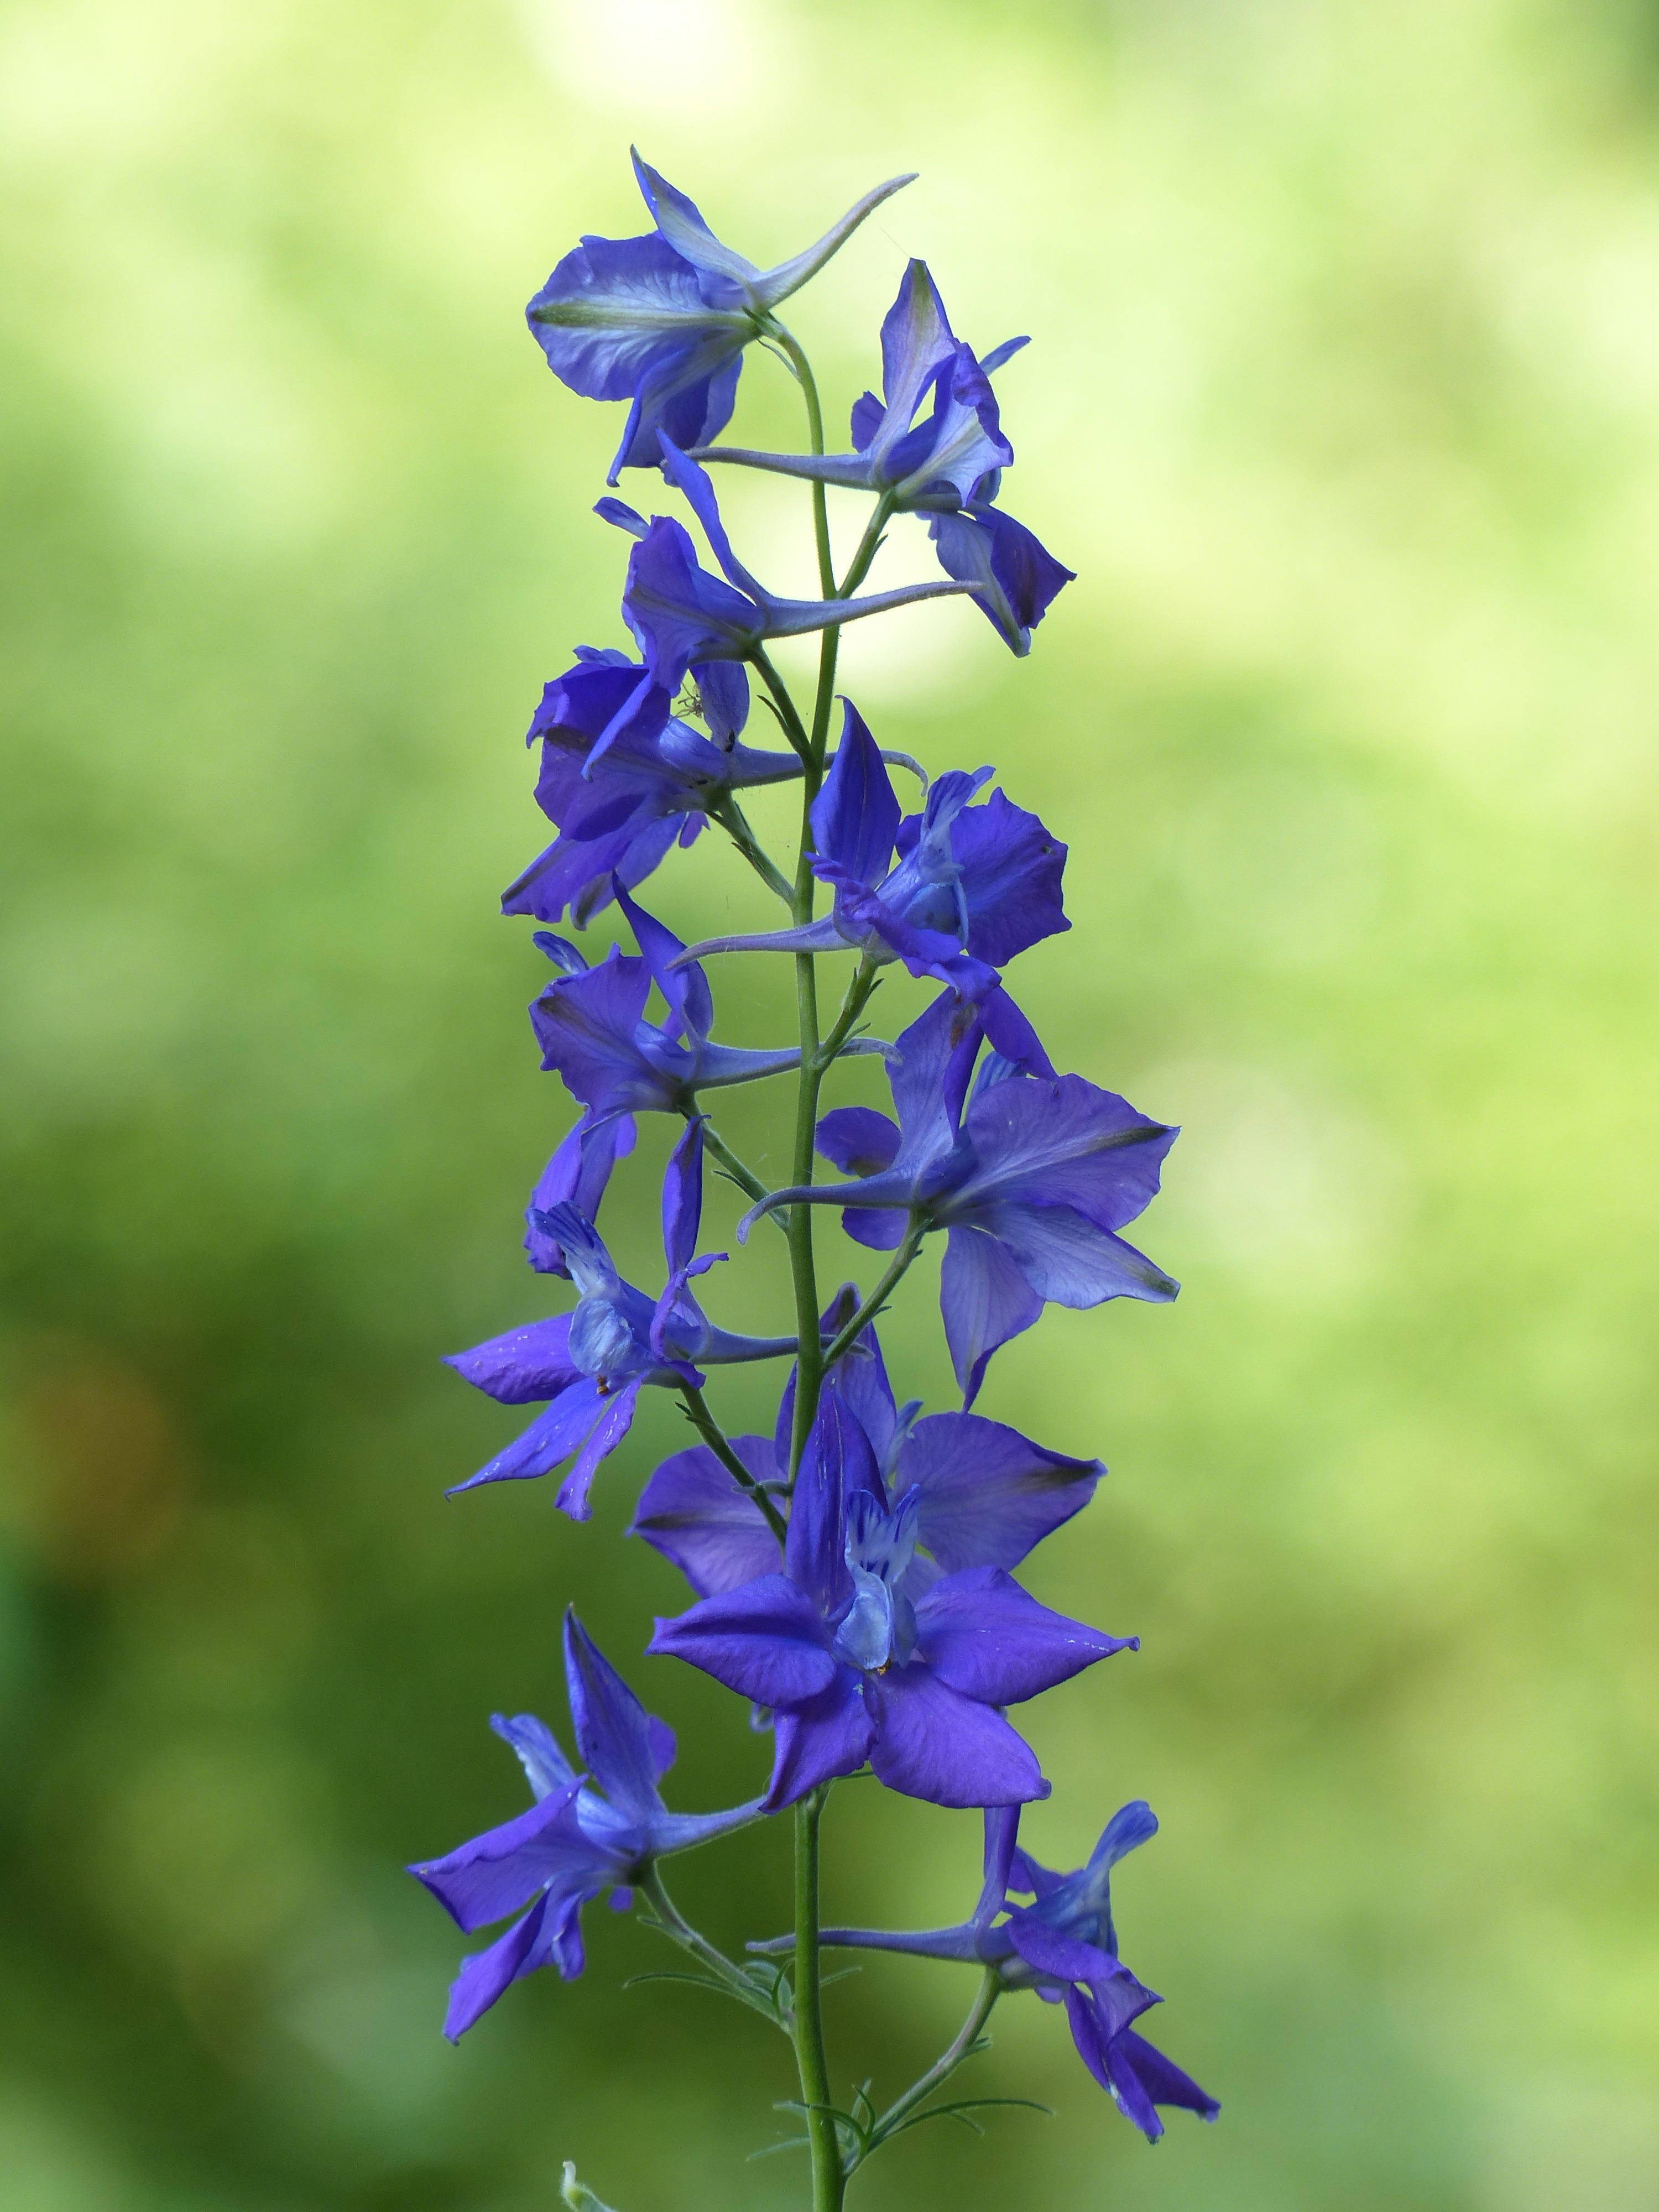
blossom, plant, leaf, flower, bloom, botany, blue, flora, wildflower, digitalis, spur, macro photography, ornamental plant, flowering plant, delphinium, hahnenfu gew chs, ranunculaceae, bellflower family, larkspur, garden larkspur, hyacinth large, plant stem, land plant, garden feldrittersporn, consolida ajacis, consolida